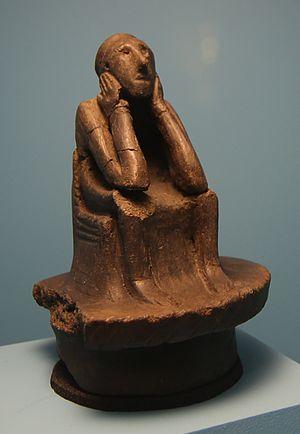
Spong Hill est un site archéologique anglais du Haut Moyen Âge situé à North Elmham, dans le Norfolk. Occupé dès la Préhistoire, le site abrite notamment un vaste cimetière anglo-saxon où l'on a découvert plus de 2 200 crémations d'une période allant du début du Vᵉ siècle au milieu du VIᵉ siècle, ainsi que des tombes un peu plus tardives. Le site semble avoir été abandonné vers l'an 600. Il s'agit du plus grand cimetière anglo-saxon de l'époque païenne à avoir été entièrement excavé.